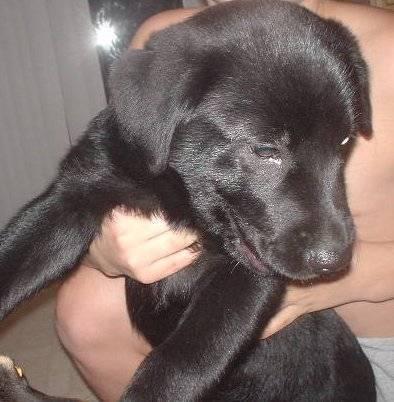
dog